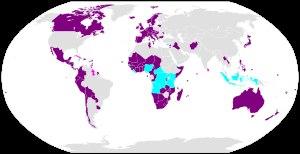
La Convention sur les armes à sous-munitions est un traité international humanitaire et de désarmement qui interdit totalement l'emploi, la production, le stockage et le transfert de cette catégorie d'armes et prévoit leur enlèvement et leur destruction. Le texte de la Convention a été adopté par 108 États le 30 mai 2008 à Dublin et a été signé par 94 États à Oslo les 3 et 4 décembre 2008.
La liste des États parties de la Convention sur les armes à sous-munitions reprend les États qui ont signé, ratifié ou accédé à la dite Convention.